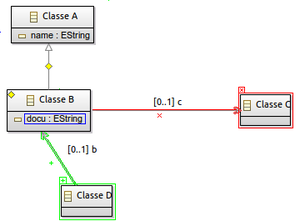
Capture d'écran du logiciel open source EMF Compare
En génie logiciel, le projet Eclipse Modeling Framework est un framework de modélisation, une infrastructure de génération de code et des applications basées sur des modèles de données structurées. Partant d'une spécification décrite généralement sous la forme d'un modèle en XMI, EMF fournit des outils permettant de produire des classes Java représentant le modèle avec un ensemble de classes pour adapter les éléments du modèle afin de pouvoir les visualiser, les éditer avec un système de commandes et les manipuler dans un éditeur.